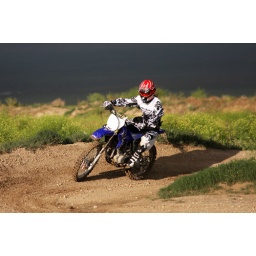
girl on dirt bike going around turn